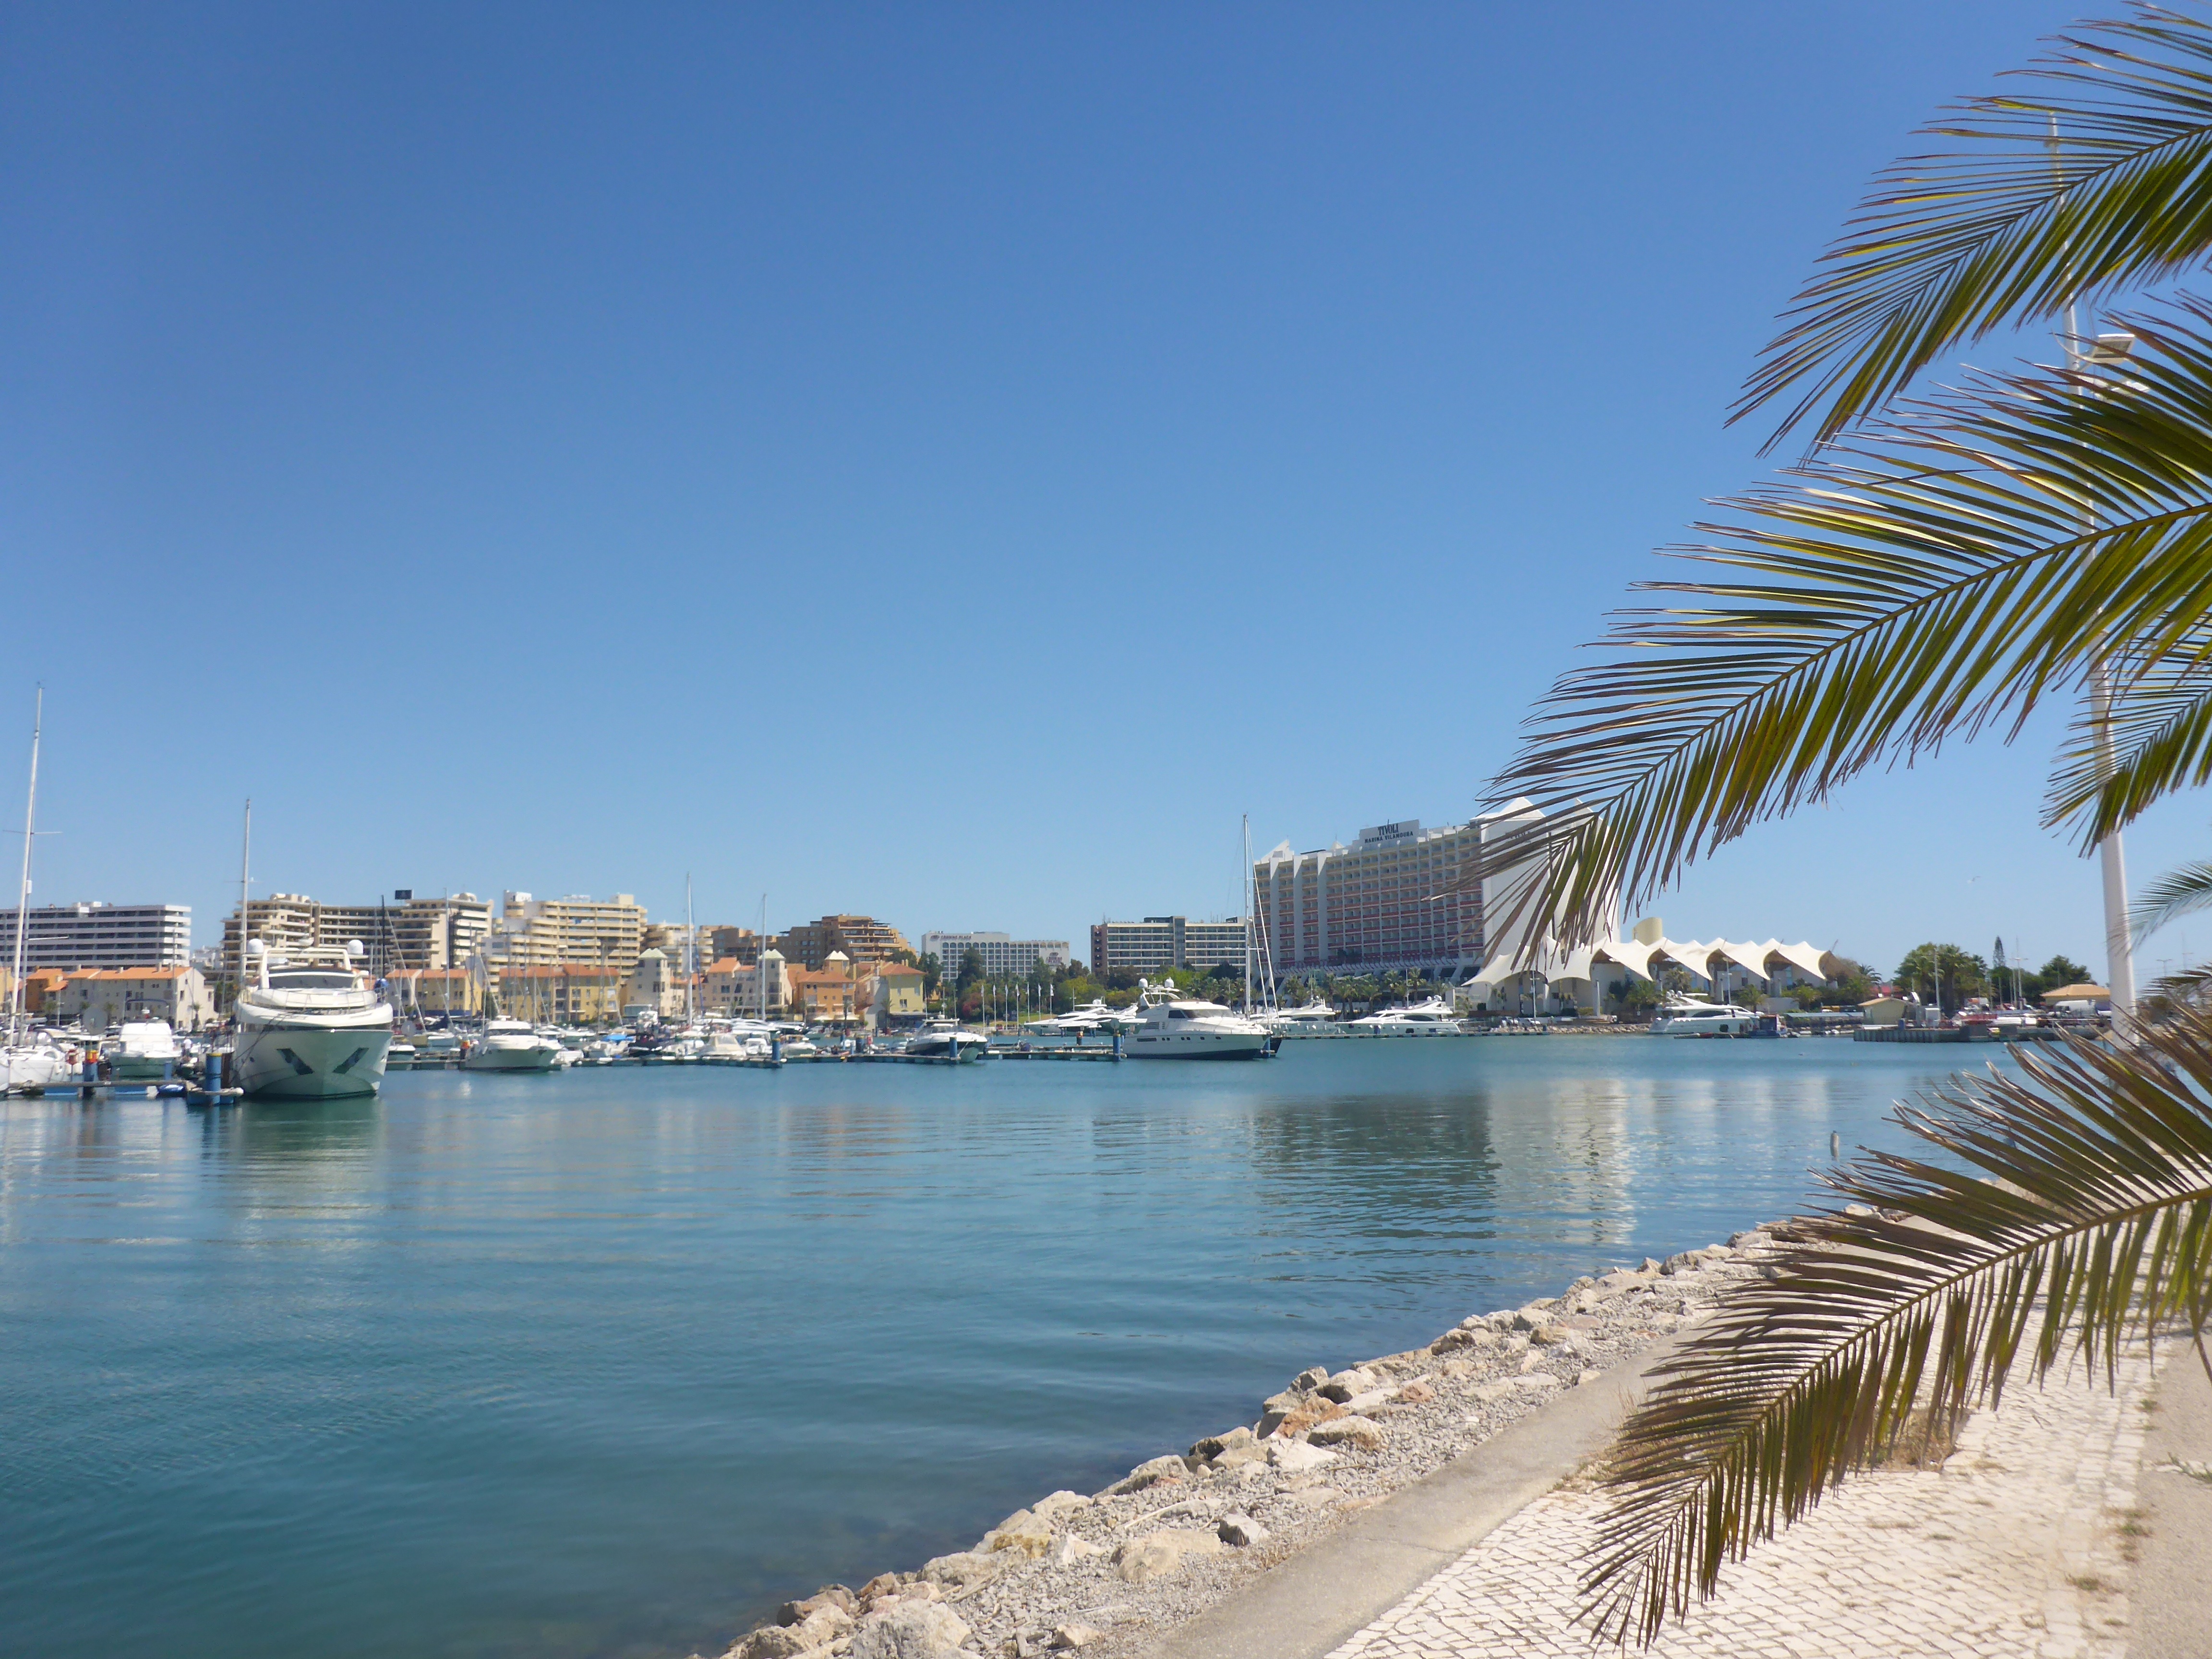
beach, sea, coast, ocean, dock, shore, walkway, vacation, holiday, bay, marina, port, body of water, holidays, portugal, sailing vessel, algarve, cape, arecales